Pierre Narcisse

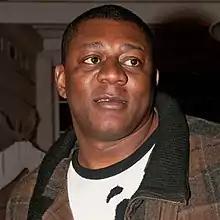
Narcisse in 2010

Mudio Mukutu Pierre Narcisse De Napoli De Suza, better known as Pierre Narcisse (19 February 1977 – 21 June 2022), was a Cameroonian-born Russian singer.